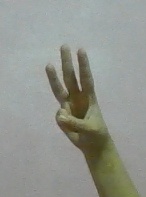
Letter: thaa